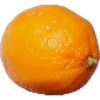
Label: Lemon Meyer 1